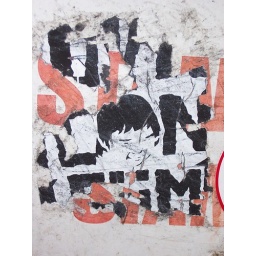
on 32nd street in Koreatown over a standpipe sign